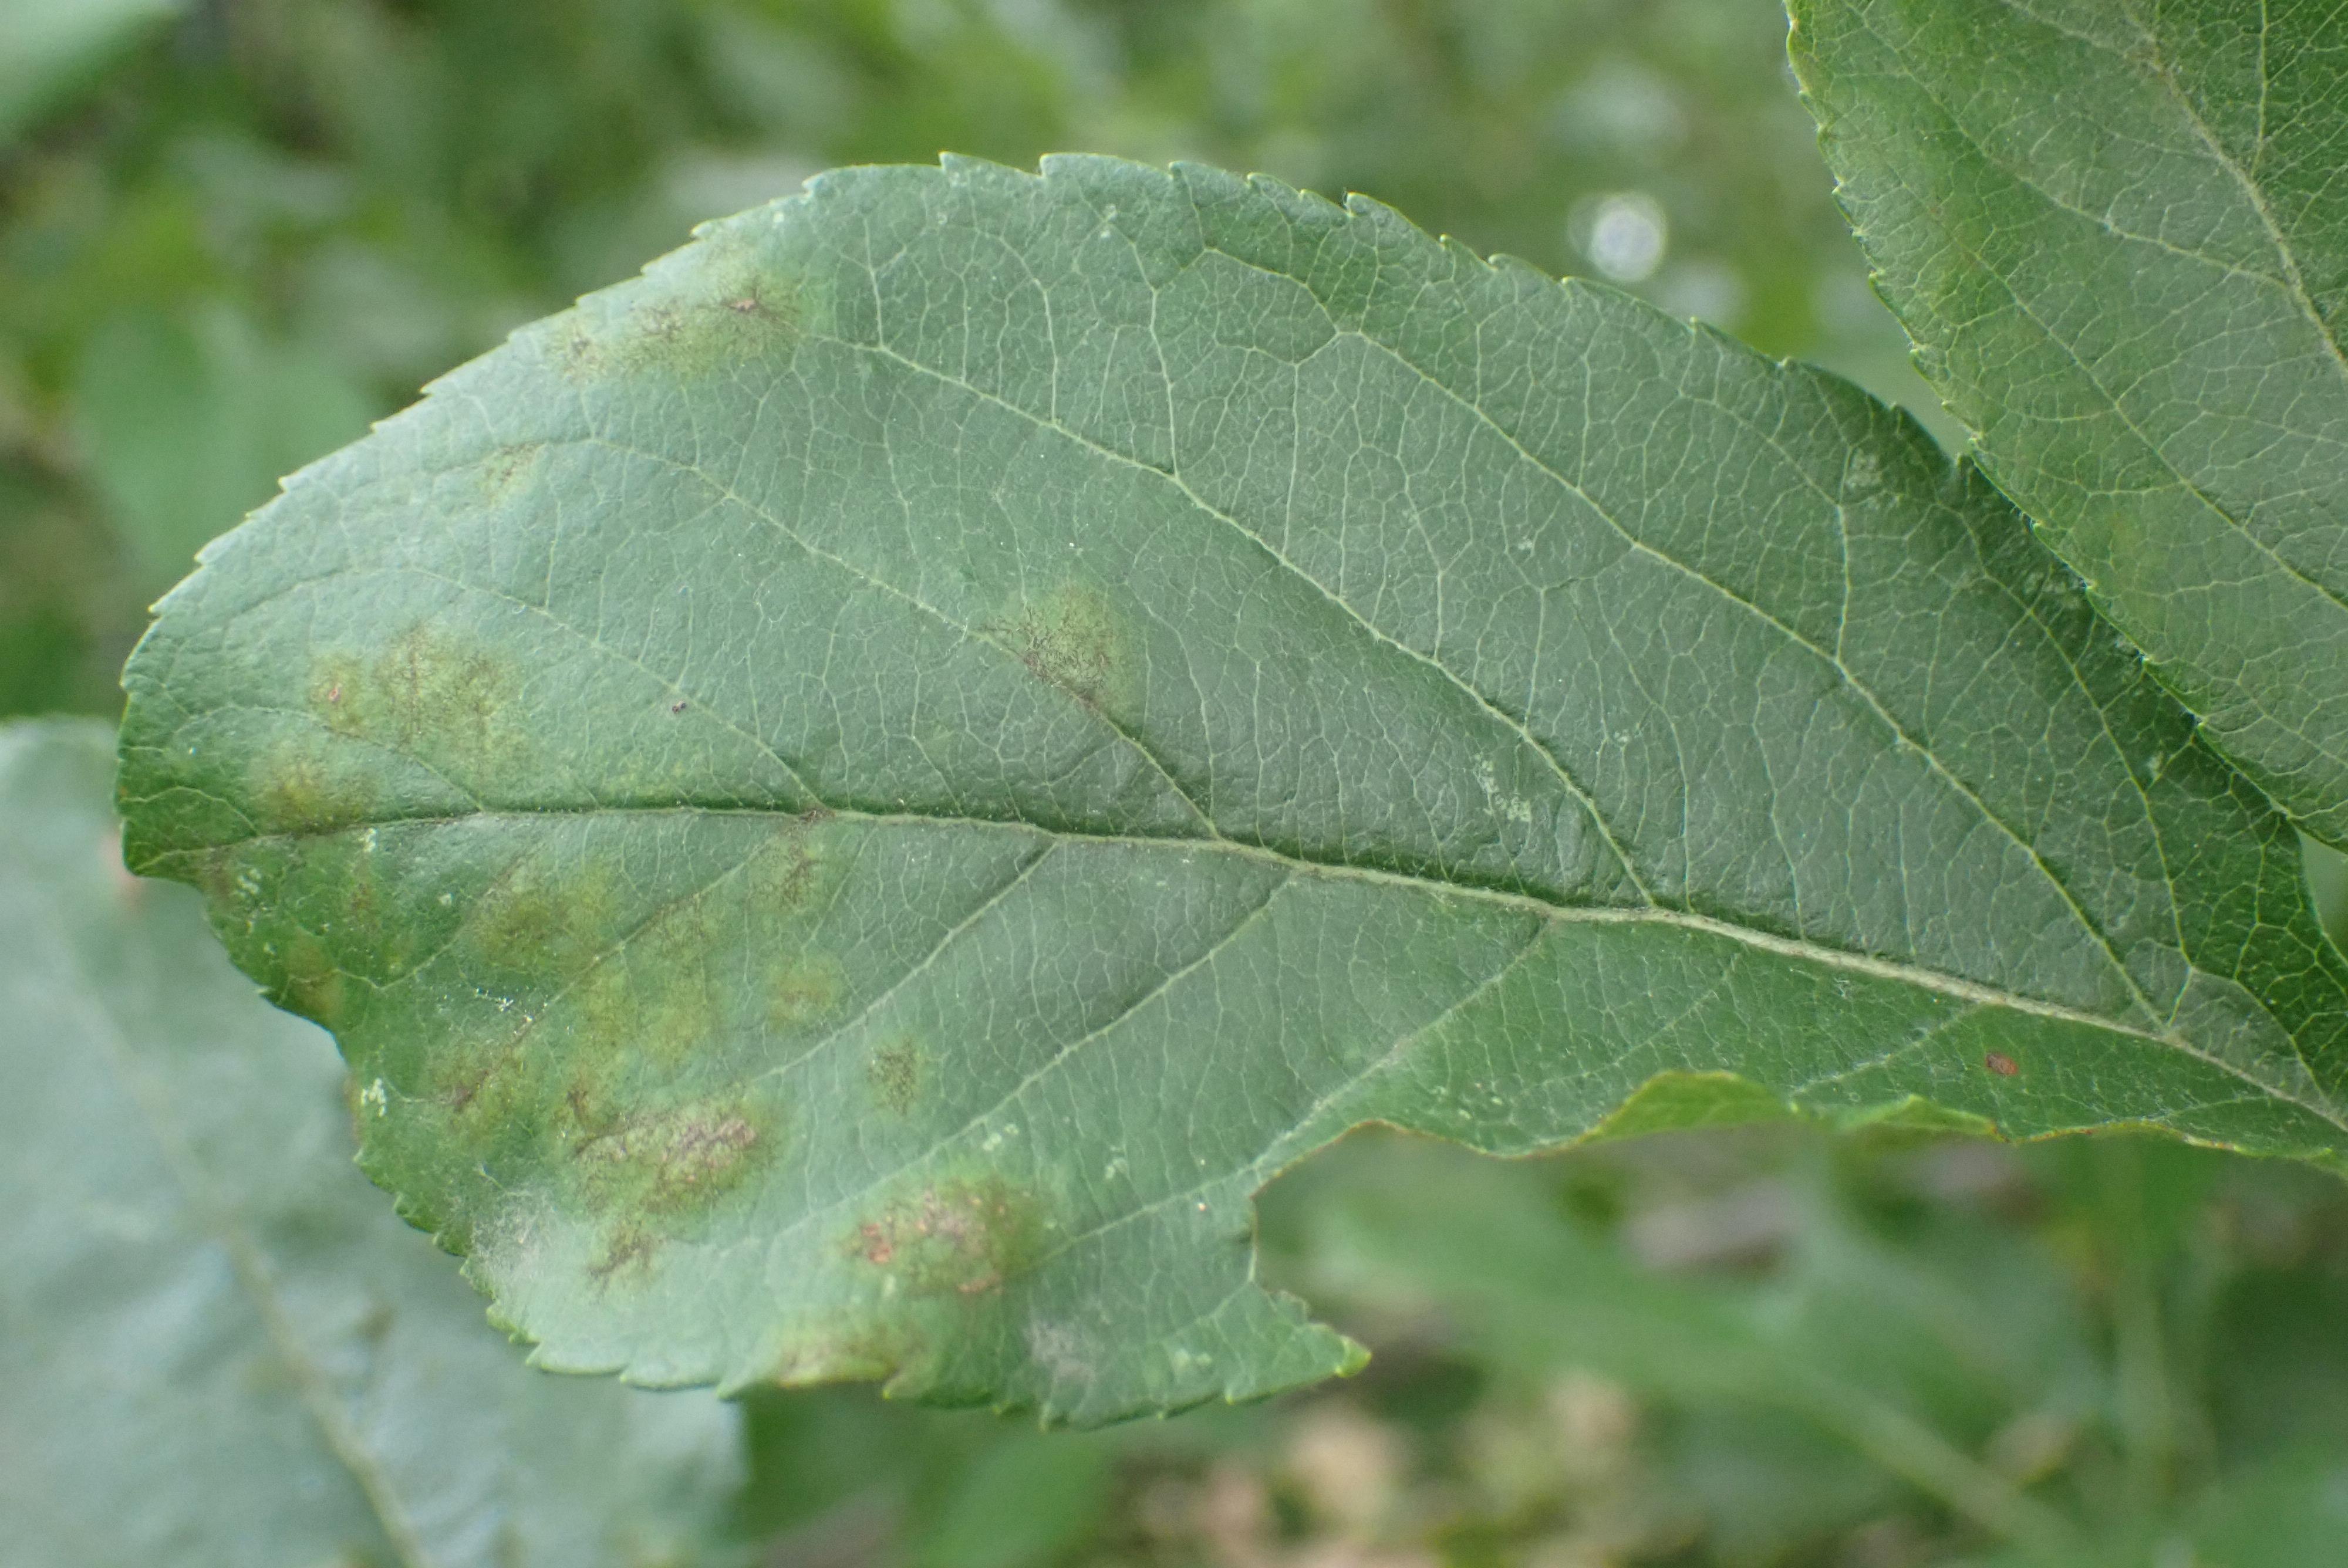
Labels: scab